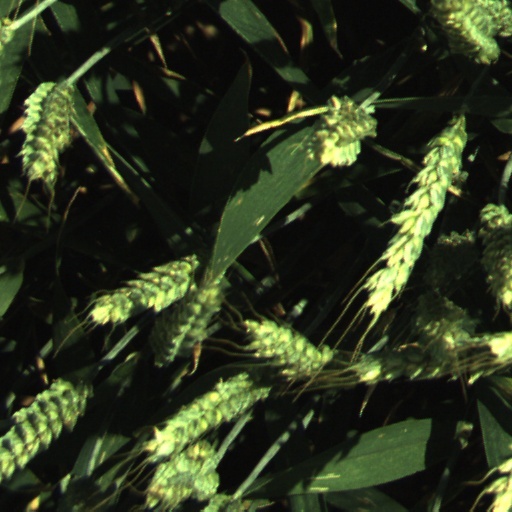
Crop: wheat